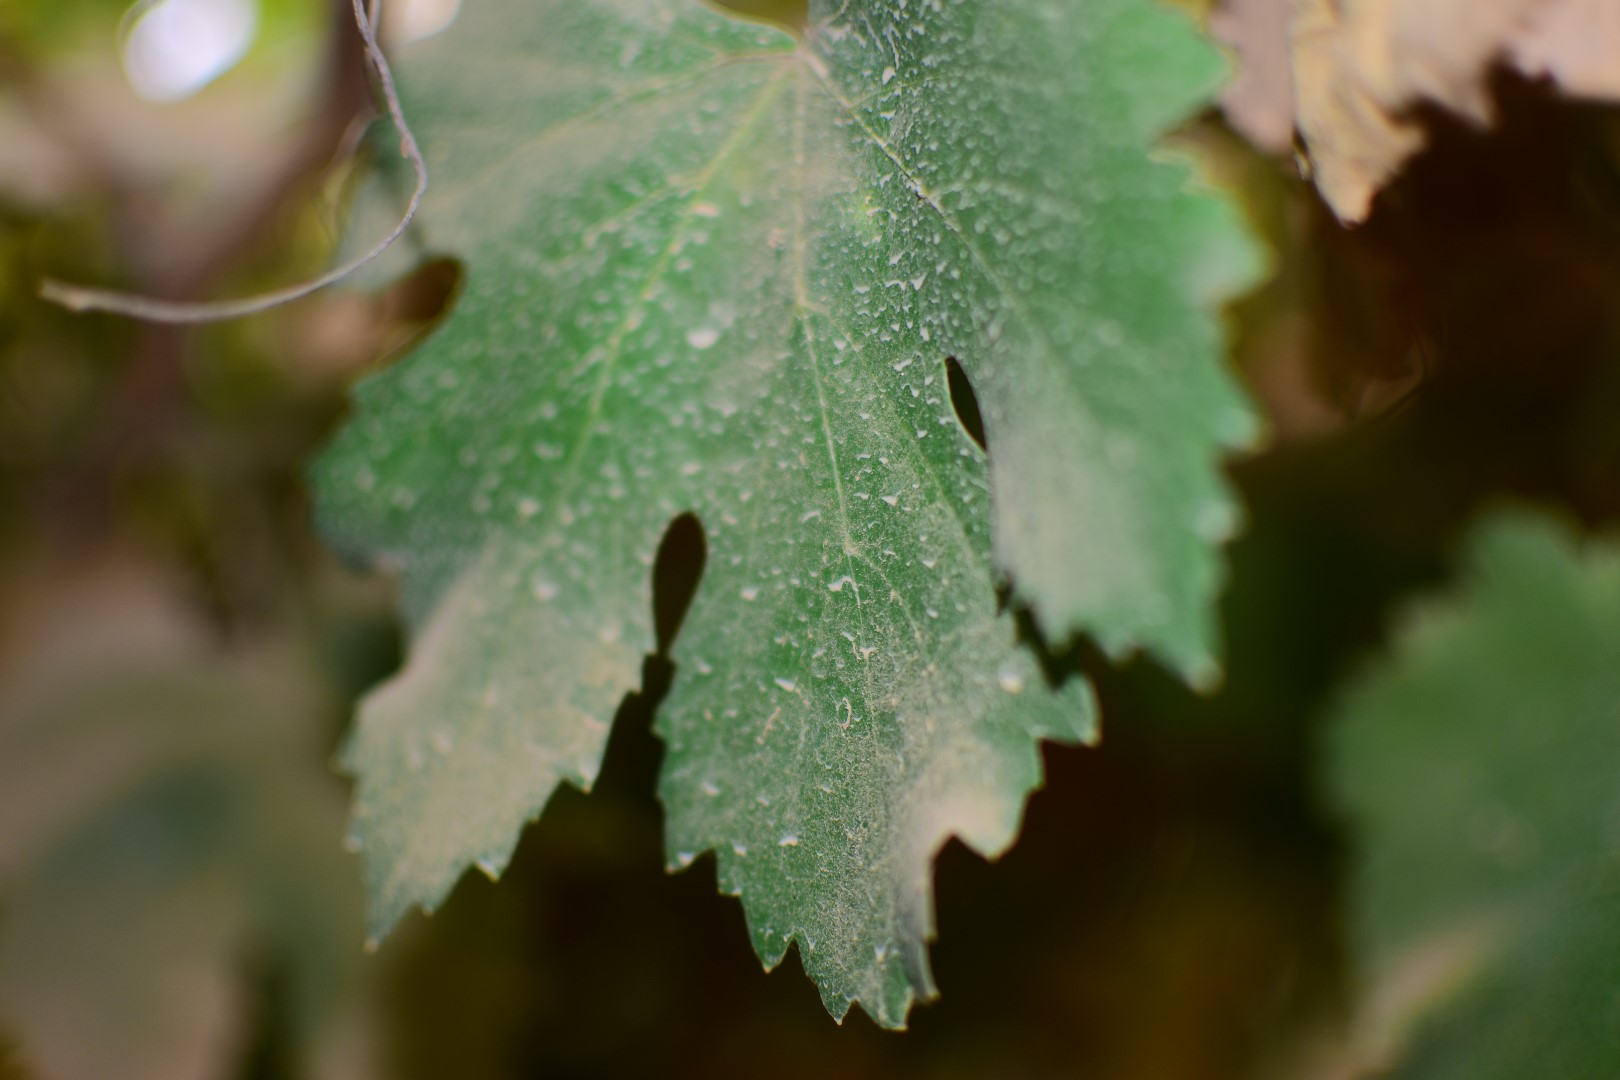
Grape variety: Kamali